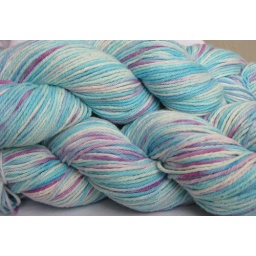
Another creation by Emory. Dyed on cotton yarn, in shades or turquoise, aqua, dark sky blue and purple